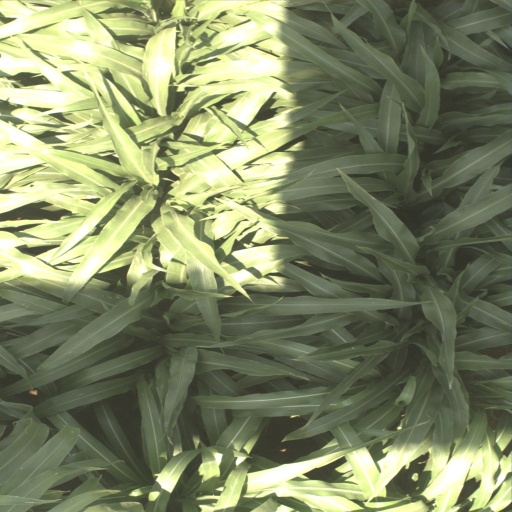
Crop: sorghum